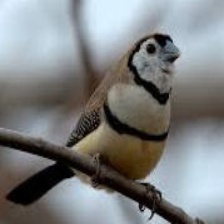
Species: DOUBLE BARRED FINCH
Scientific name: TAENIOPYGIA BICHENOVII
ImageNet parent category: house_finch